Amiel Weeks Whipple

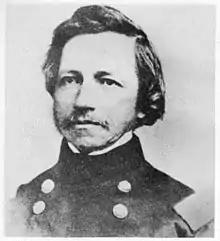
Amiel Weeks Whipple

Amiel Weeks Whipple (October 21, 1817 – May 7, 1863) was an American military officer and topographical engineer. He served as a brigadier general in the American Civil War, where he was mortally wounded at the Battle of Chancellorsville. Among his many survey assignments for the US War Department, he participated in the difficult survey of the new United States and Mexico boundary and led the survey of a possible transcontinental railroad route along the thirty-fifth parallel from Arkansas to Los Angeles.